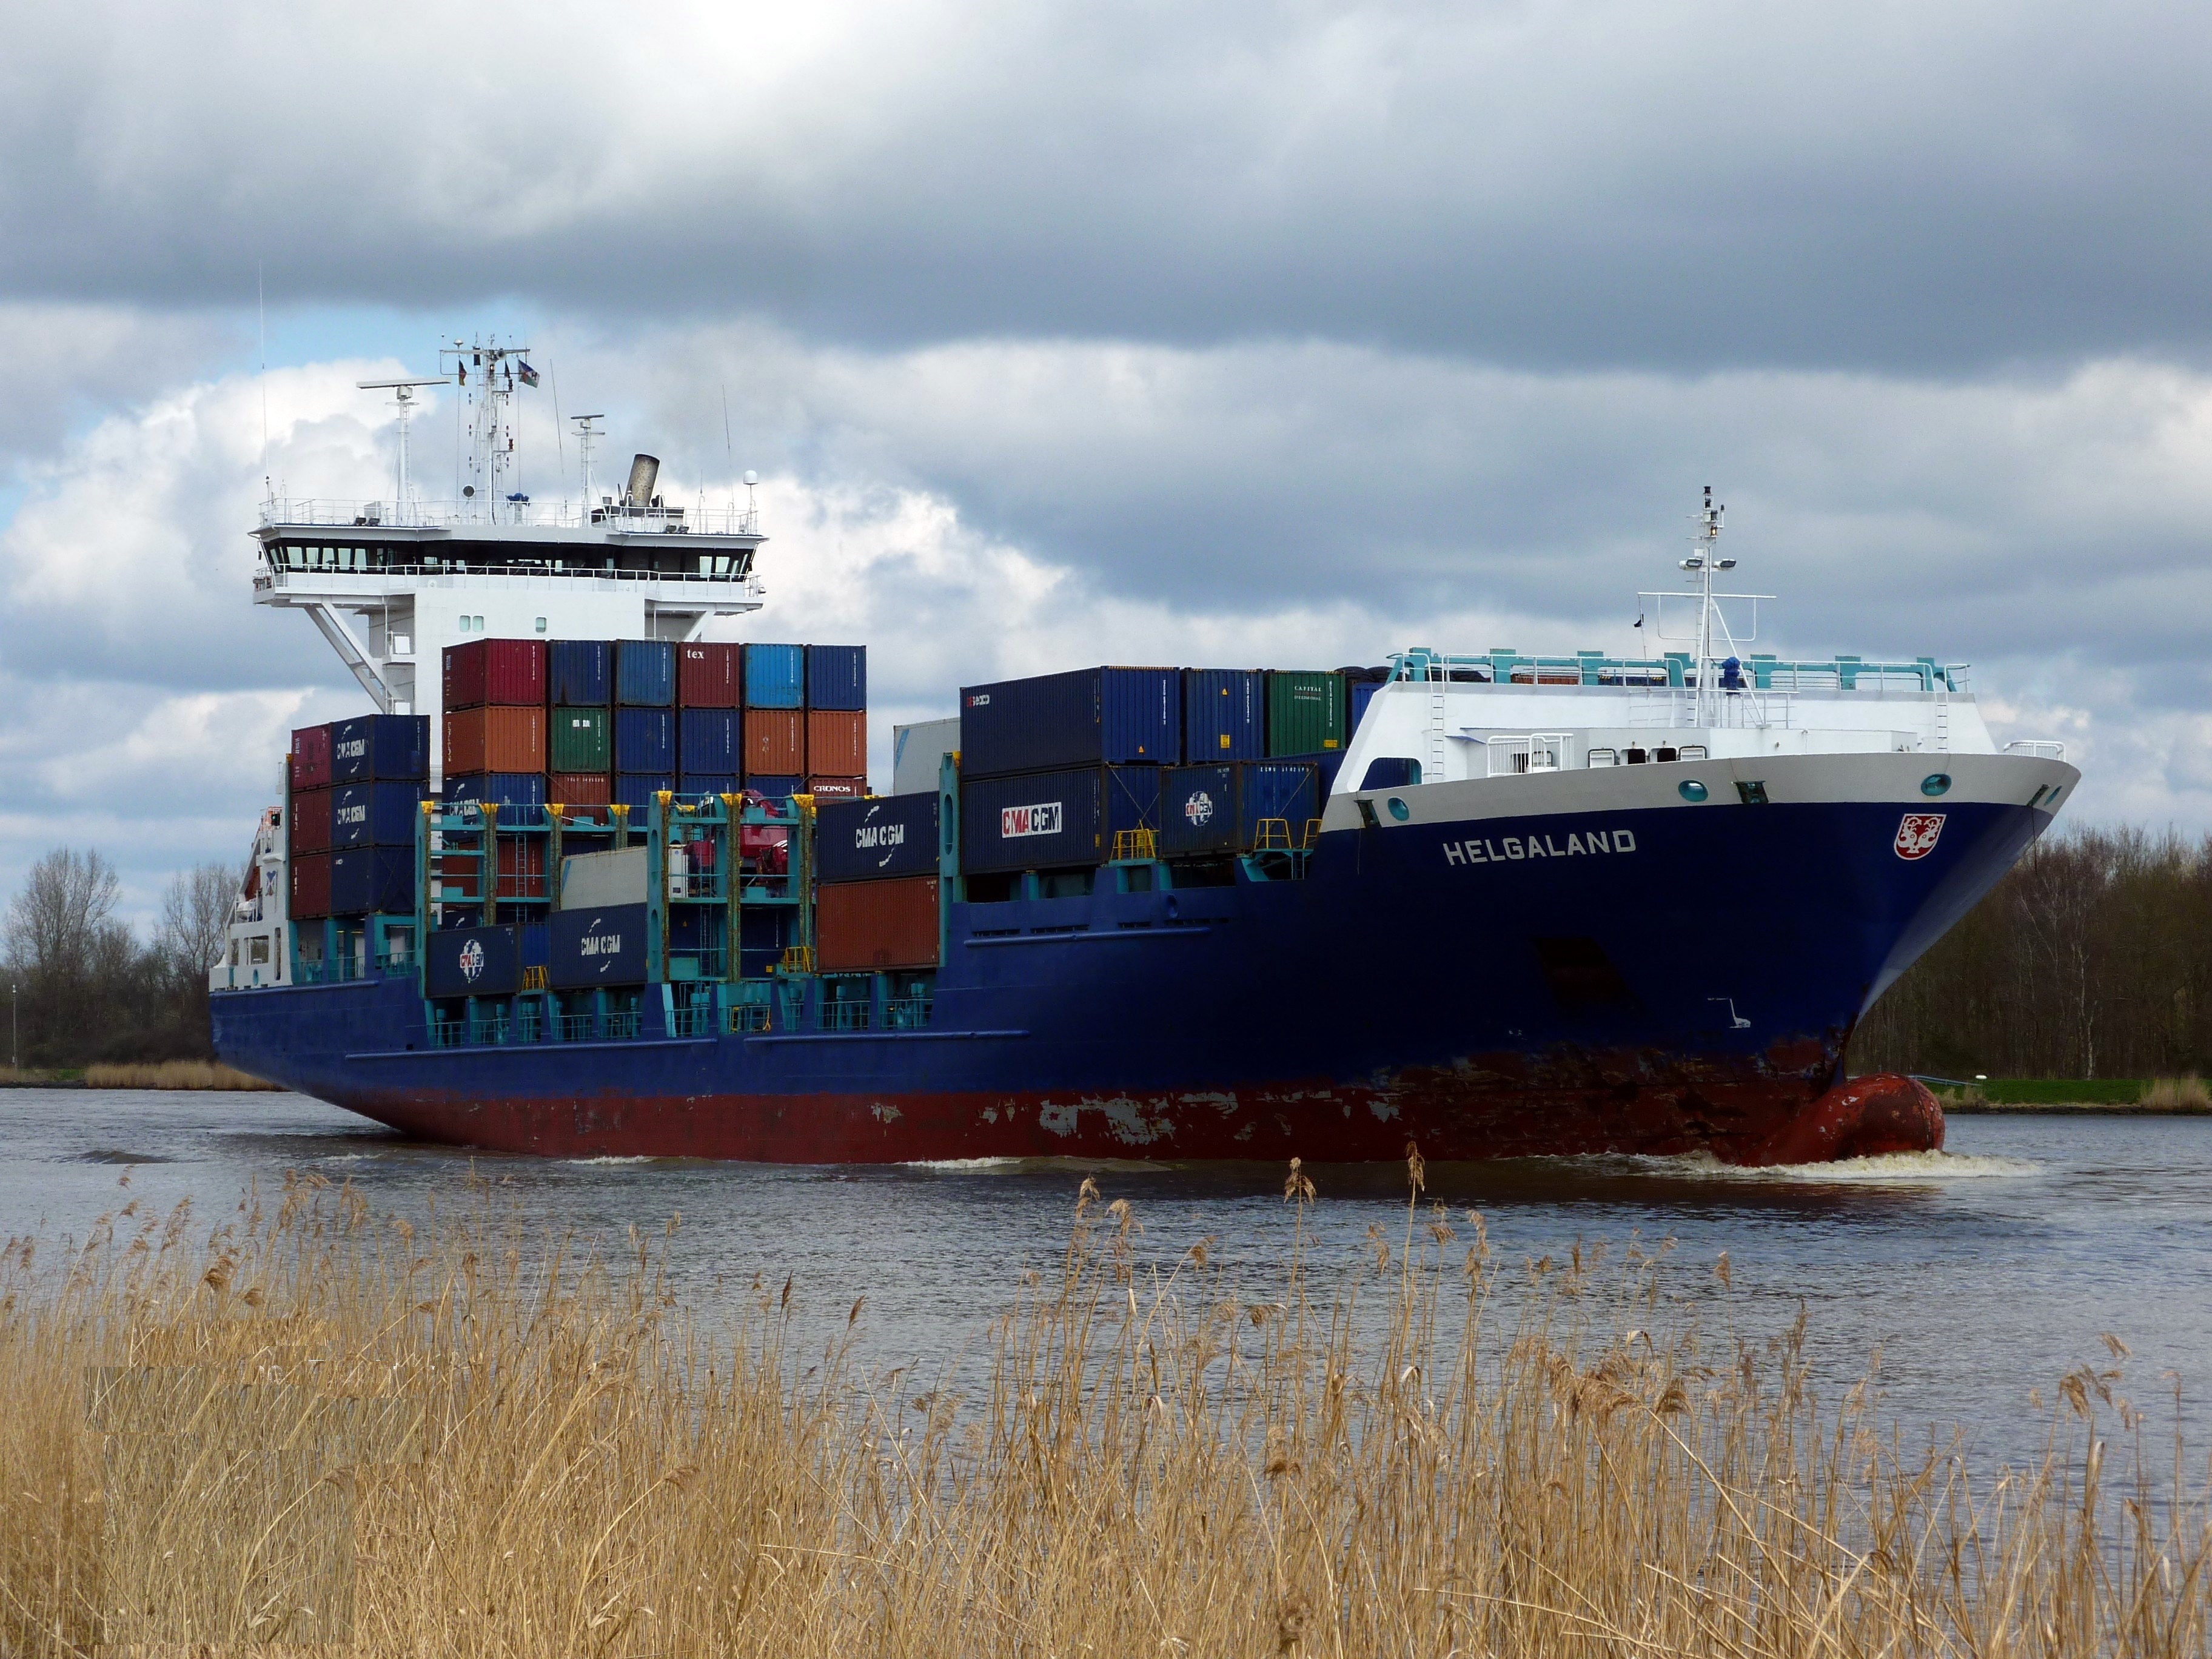
sea, coast, ocean, boat, ship, transport, vehicle, harbor, cargo ship, waterway, ferry, container, ships, channel, freighter, tugboat, watercraft, north america, container ship, frachtschiff, passenger ship, freight transport, nok, tank ship, bulk carrier, anchor handling tug supply vessel, platform supply vessel, roll on roll off, helga country